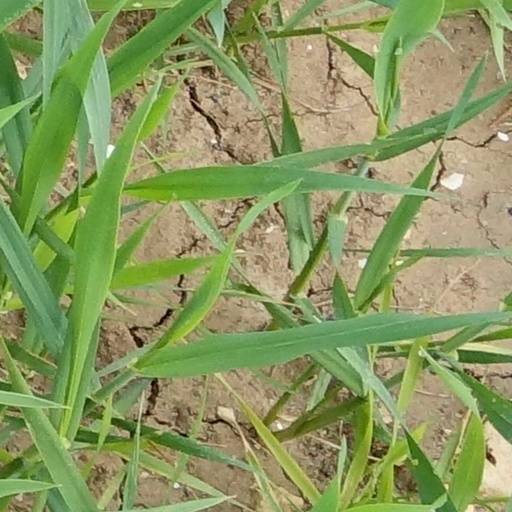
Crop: wheat